Fire door

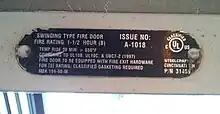
Fire door rating label

In the United States, wire glass must pass the requirements of 16 CFR 1201 and be "labeled" to be used in a door. Laminate and ceramic glasses are now more likely to be used, as they more readily meet the requirements of 16 CFR 2101.